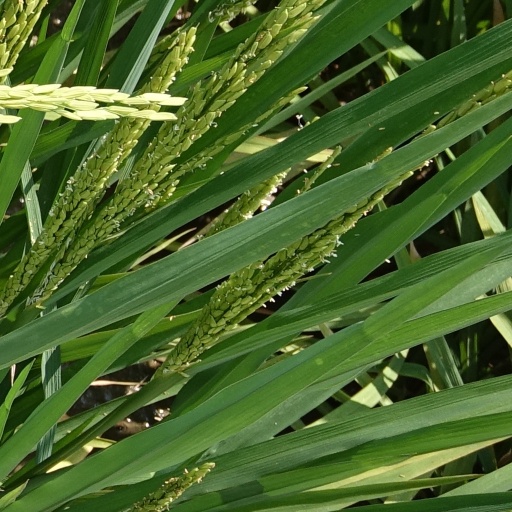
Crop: rice